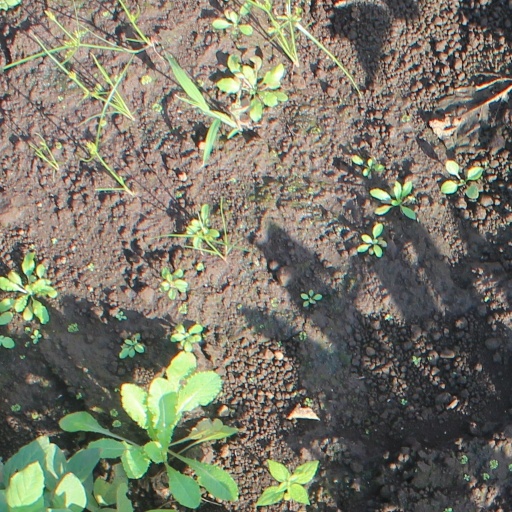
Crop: soybean